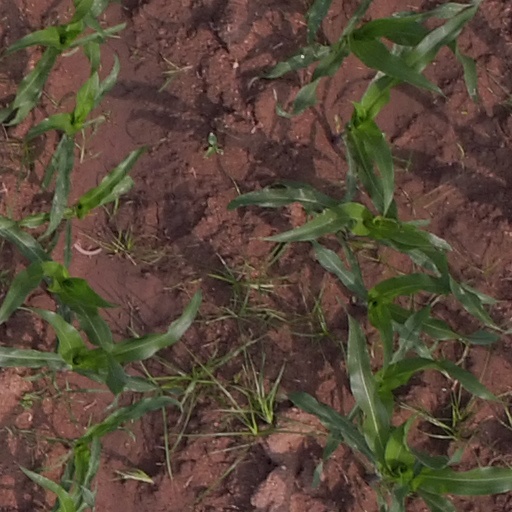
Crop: maize; corn